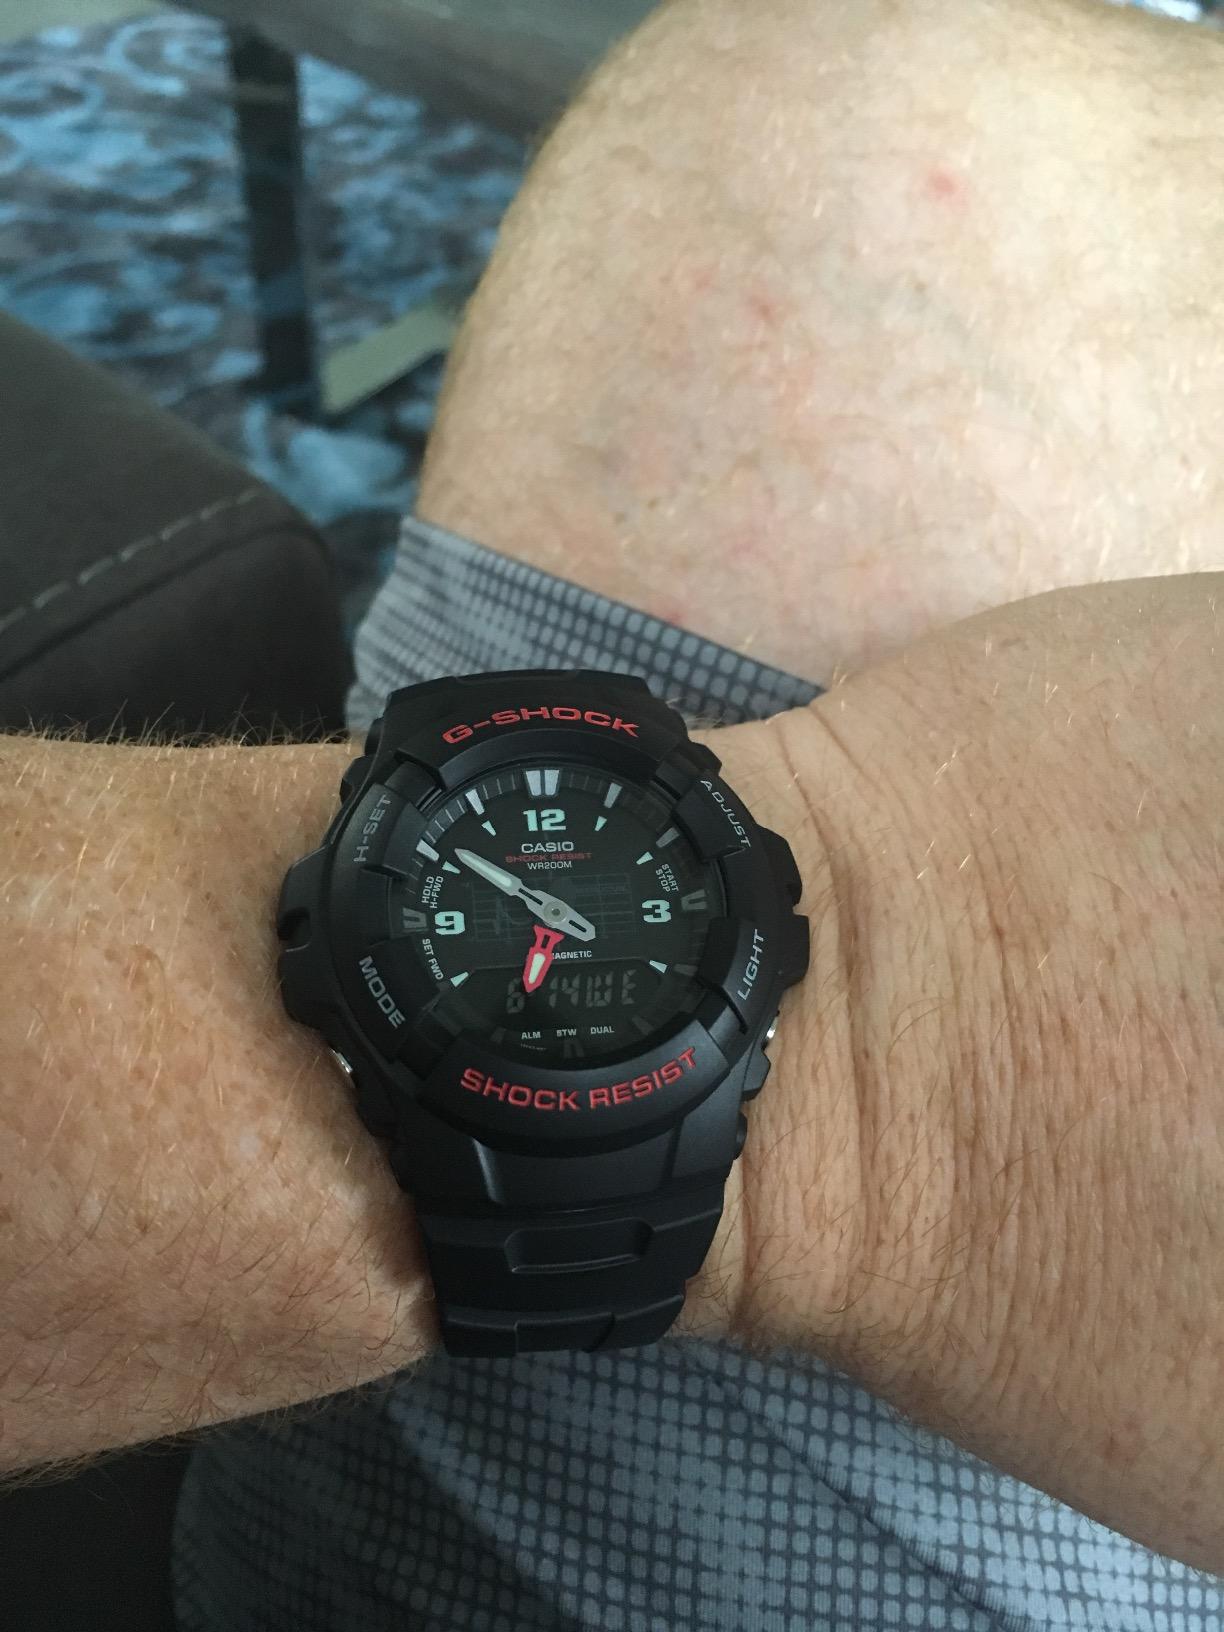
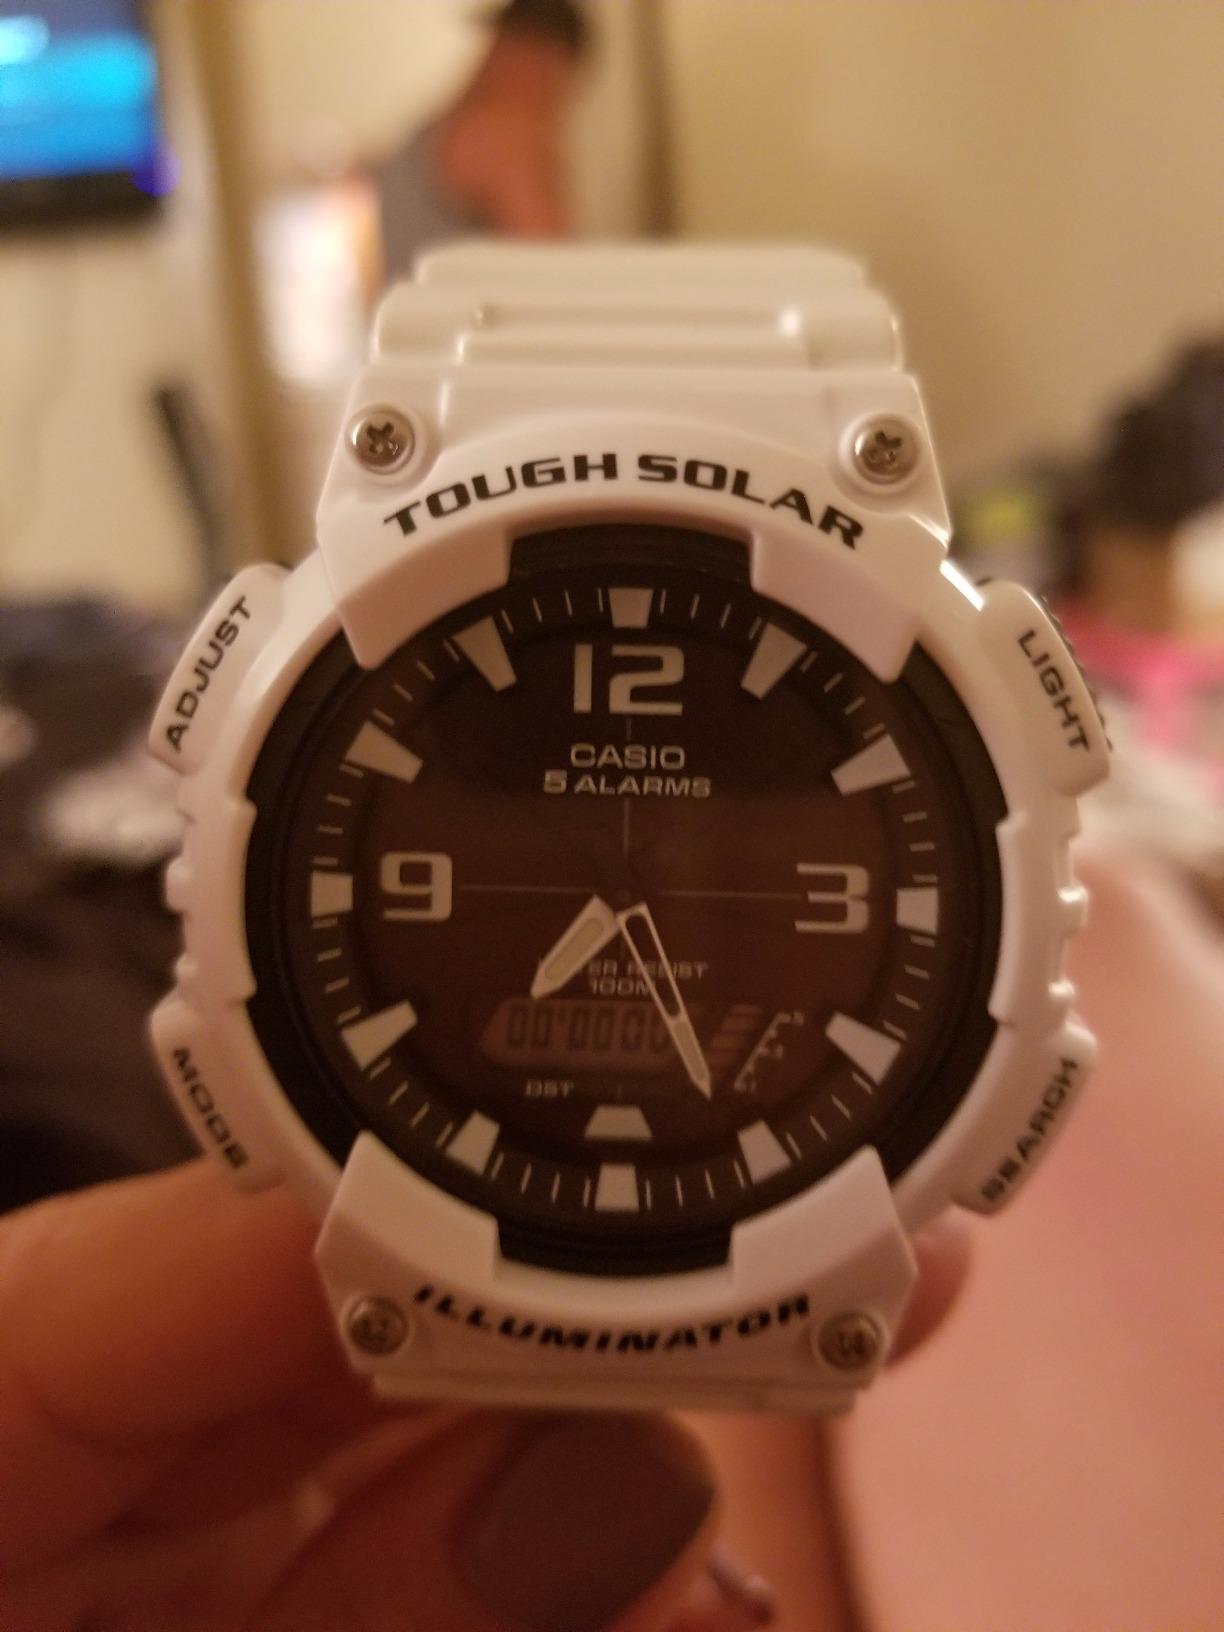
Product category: accessories_watch
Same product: no